Charles Carroll the Settler

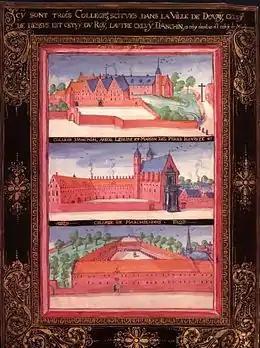
A depiction of the University of Douai in France, where Carroll studied civil and canon law

According to Carroll family tradition, Powis told his new clerk that he believed King James was receiving bad advice related to the religious turmoil in England. Powis was concerned about the consequences for English Catholics. He supposedly spoke on Carroll's behalf to an associate of his, Charles Calvert, proprietor of the Maryland colony. Charles Calvert's grandfather, George Calvert, 1st Baron Baltimore, was a former member of Parliament and Secretary of State to James I, whose Catholicism had effectively ended his political career. Intense lobbying by George Calvert had led to the granting of a hereditary charter to the Calvert family. The Maryland colony was established in the 1630s on land granted by this charter. It was intended as a haven for English Catholics and other religious minorities. Powis may have encouraged Carroll to emigrate to Maryland with the hope that the younger man's career would come to greater fulfillment in a place with less religious conflict than England at the time.